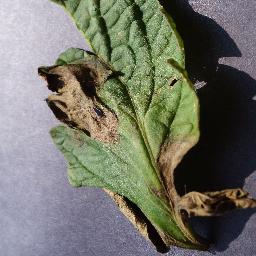
Label: Tomato___Late_blight